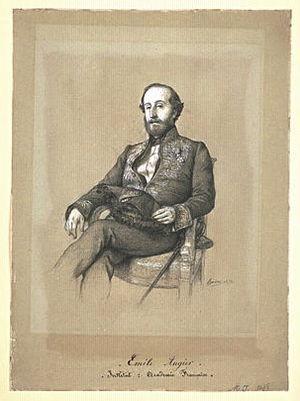
Émile Augier (1820-1889)
Guillaume-Victor-Émile Augier, né le 17 septembre 1820 à Valence et mort le 25 octobre 1889 à Croissy-sur-Seine, est un poète et dramaturge français.